Humboldt County, Nevada

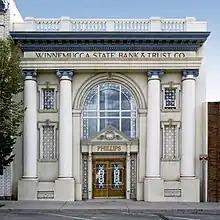
Winnemucca State Bank and Trust building is on the National Register of Historic Places.

Humboldt County is the oldest county in Nevada, created by the Utah Territorial Legislature in 1856. It was also one of Nevada's original nine counties created in 1861. The county is named after the Humboldt River, which was named by John C. Frémont after Alexander von Humboldt, a German naturalist, traveler and statesman. Humboldt never saw the places that bear his name. Unionville was the first county seat in 1861 until the mining boom died there and it was moved to Winnemucca on the transcontinental railroad line in 1873.